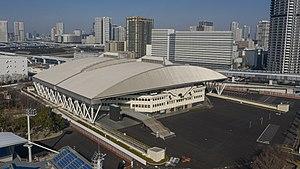
L'Ariake Coliseum est une salle de sport située à Ariake, dans la banlieue est de Tokyo. Elle est utilisée principalement pour le tennis et sera utilisée pour le tournoi olympique.
Ariake est un quartier de l’arrondissement de Kōtō, à Tokyo. Il est divisé en quatre districts, les « chōme », et se compose de 4 291 habitants. Il comprend l’espace nᵒ 10 gagné sur la mer dans la baie de Tokyo via un terre-plein et fait partie du nouveau centre urbain de la baie de Tokyo.